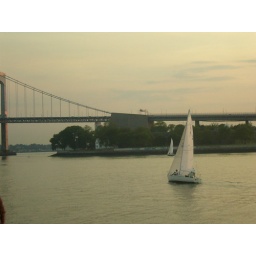
sailboat in front of bridge